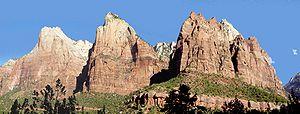
Le parc national de Zion est un parc national américain situé dans le Sud-Ouest de l'État de l'Utah aux États-Unis.